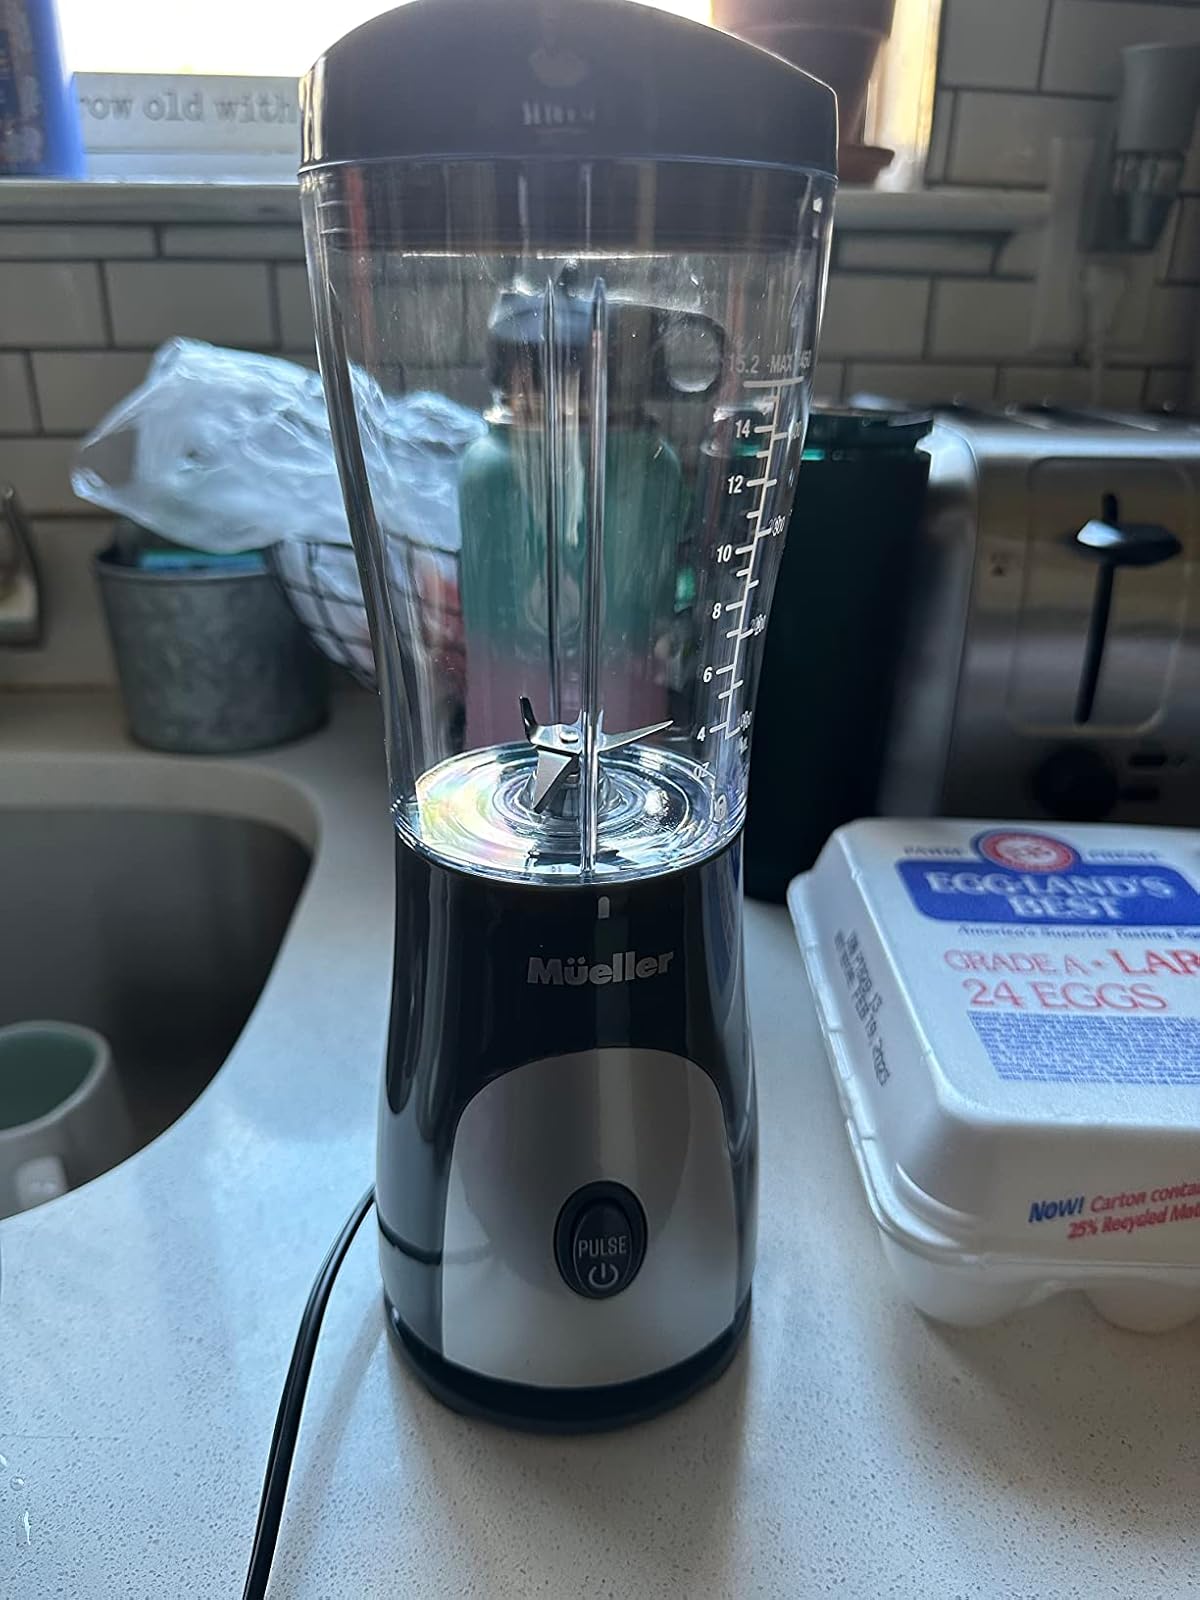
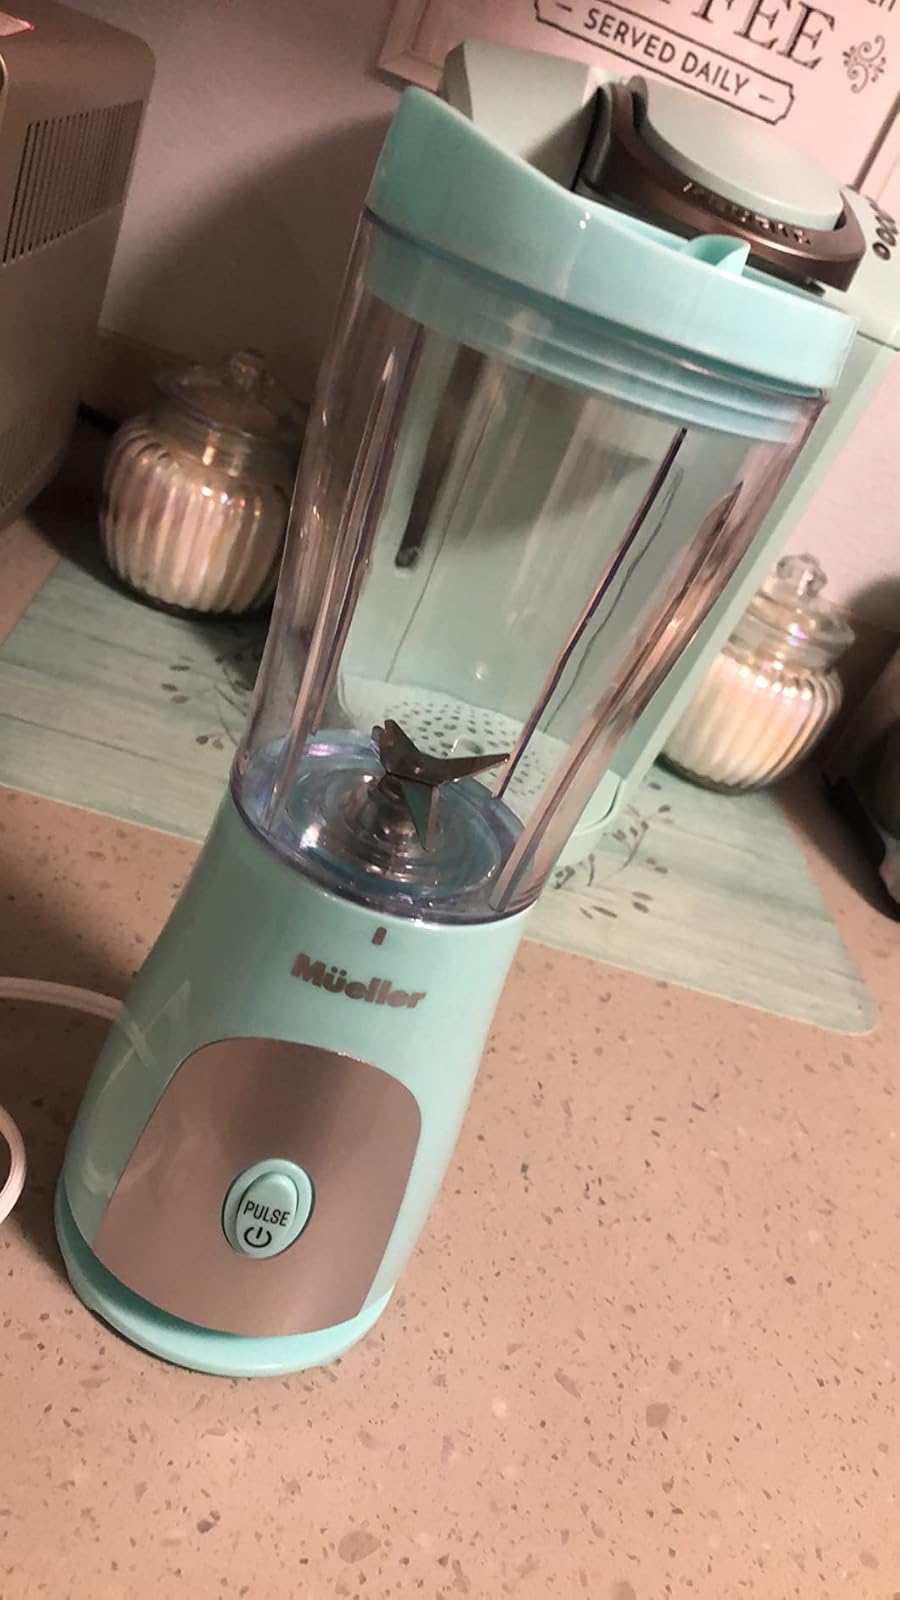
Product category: items_blender
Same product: no